South Orange, New Jersey

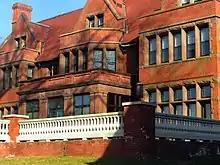
Temple Sharey Tefilo-Israel

South Orange Village dates back to May 4, 1869, when it was formed within South Orange Township (now Maplewood). On March 4, 1904, the Village of South Orange was created by an act of the New Jersey Legislature and separated from South Orange Township. In 1978, the village's name was changed by referendum to "The Township of South Orange Village", becoming the first of more than a dozen Essex County municipalities to reclassify themselves as townships in order to take advantage of federal revenue sharing policies that allocated townships a greater share of government aid to municipalities on a per capita basis.